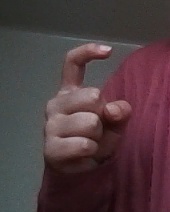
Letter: ra